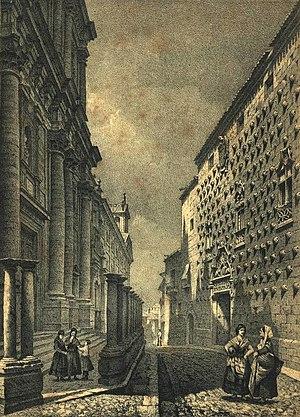
La Casa de las Conchas de Salamanque, la Maison aux coquillages en français, est un édifice de style gothique avec des éléments plateresques. Sa construction commence en 1493. L’intérieur est remarquable par sa cour aux arcs à lignes mixtes, l’escalier et les plafonds à caissons. Au cours de l’histoire, le bâtiment a subi d’importantes modifications et restaurations. Il héberge actuellement une bibliothèque publique d’État.